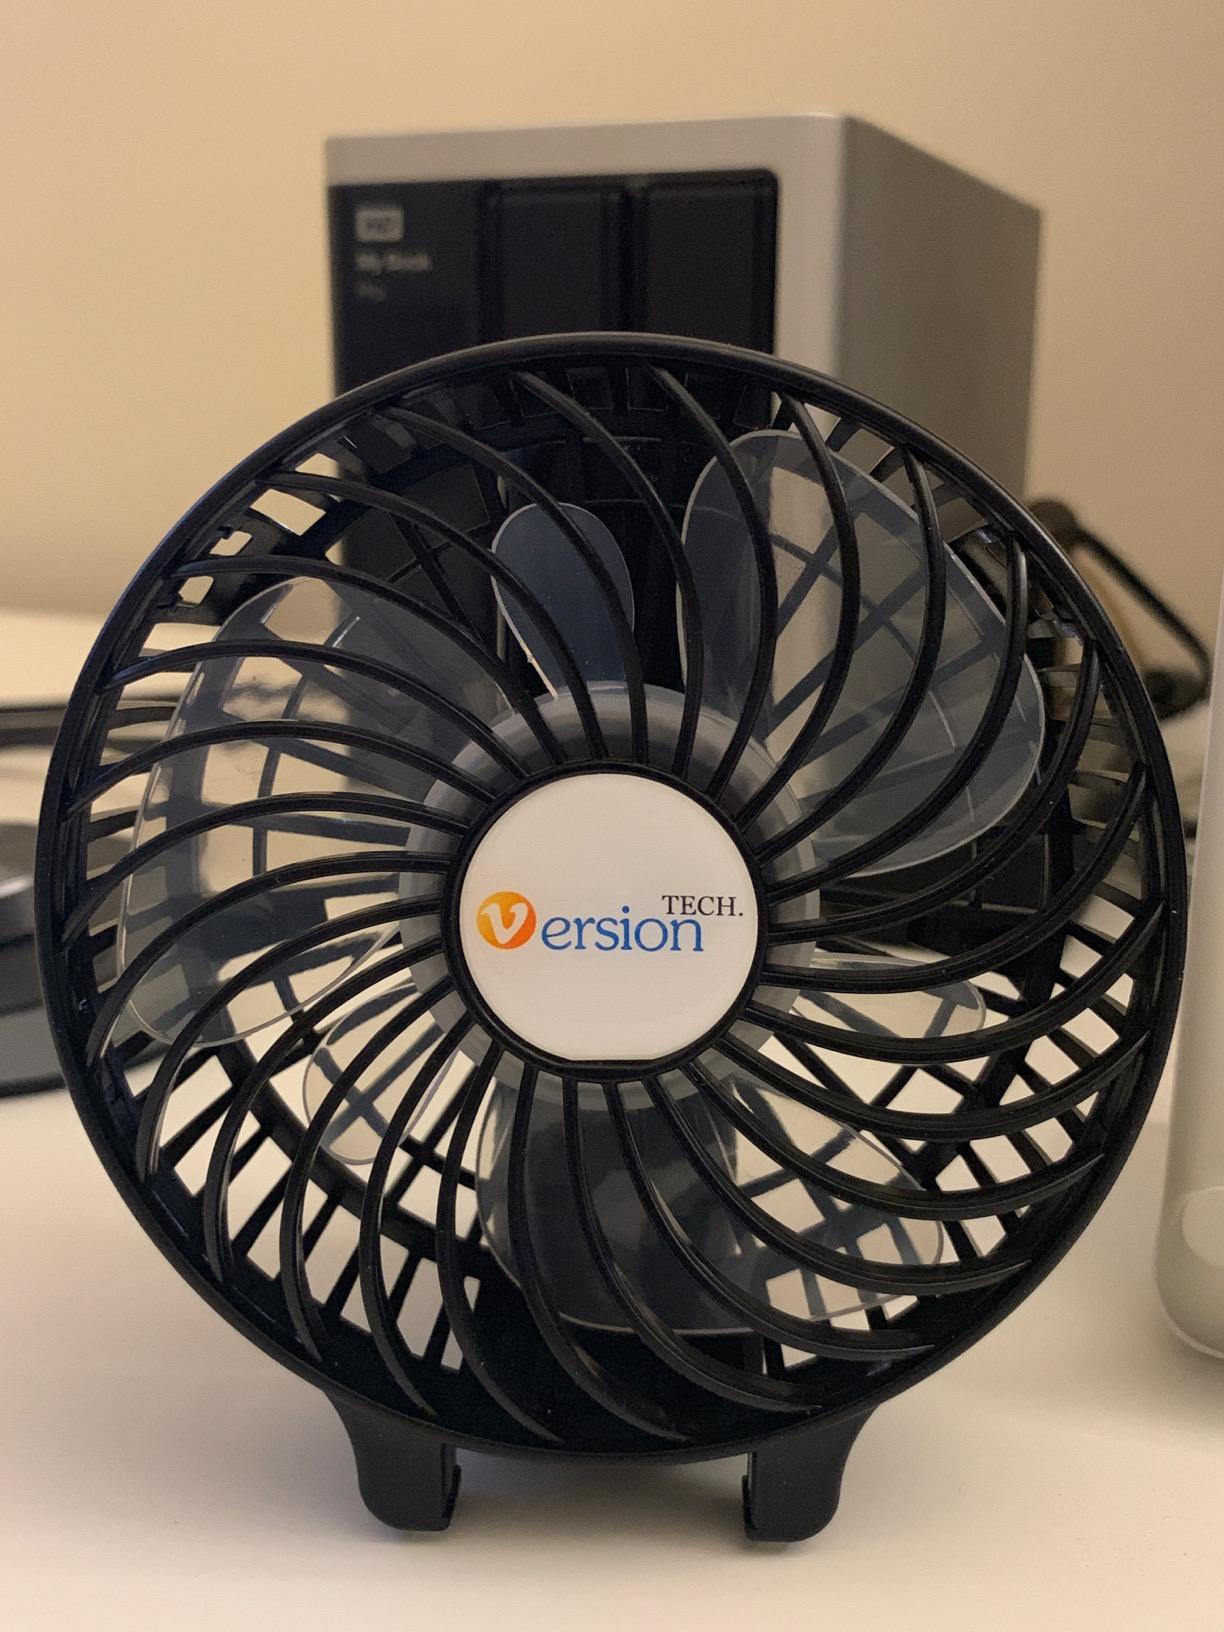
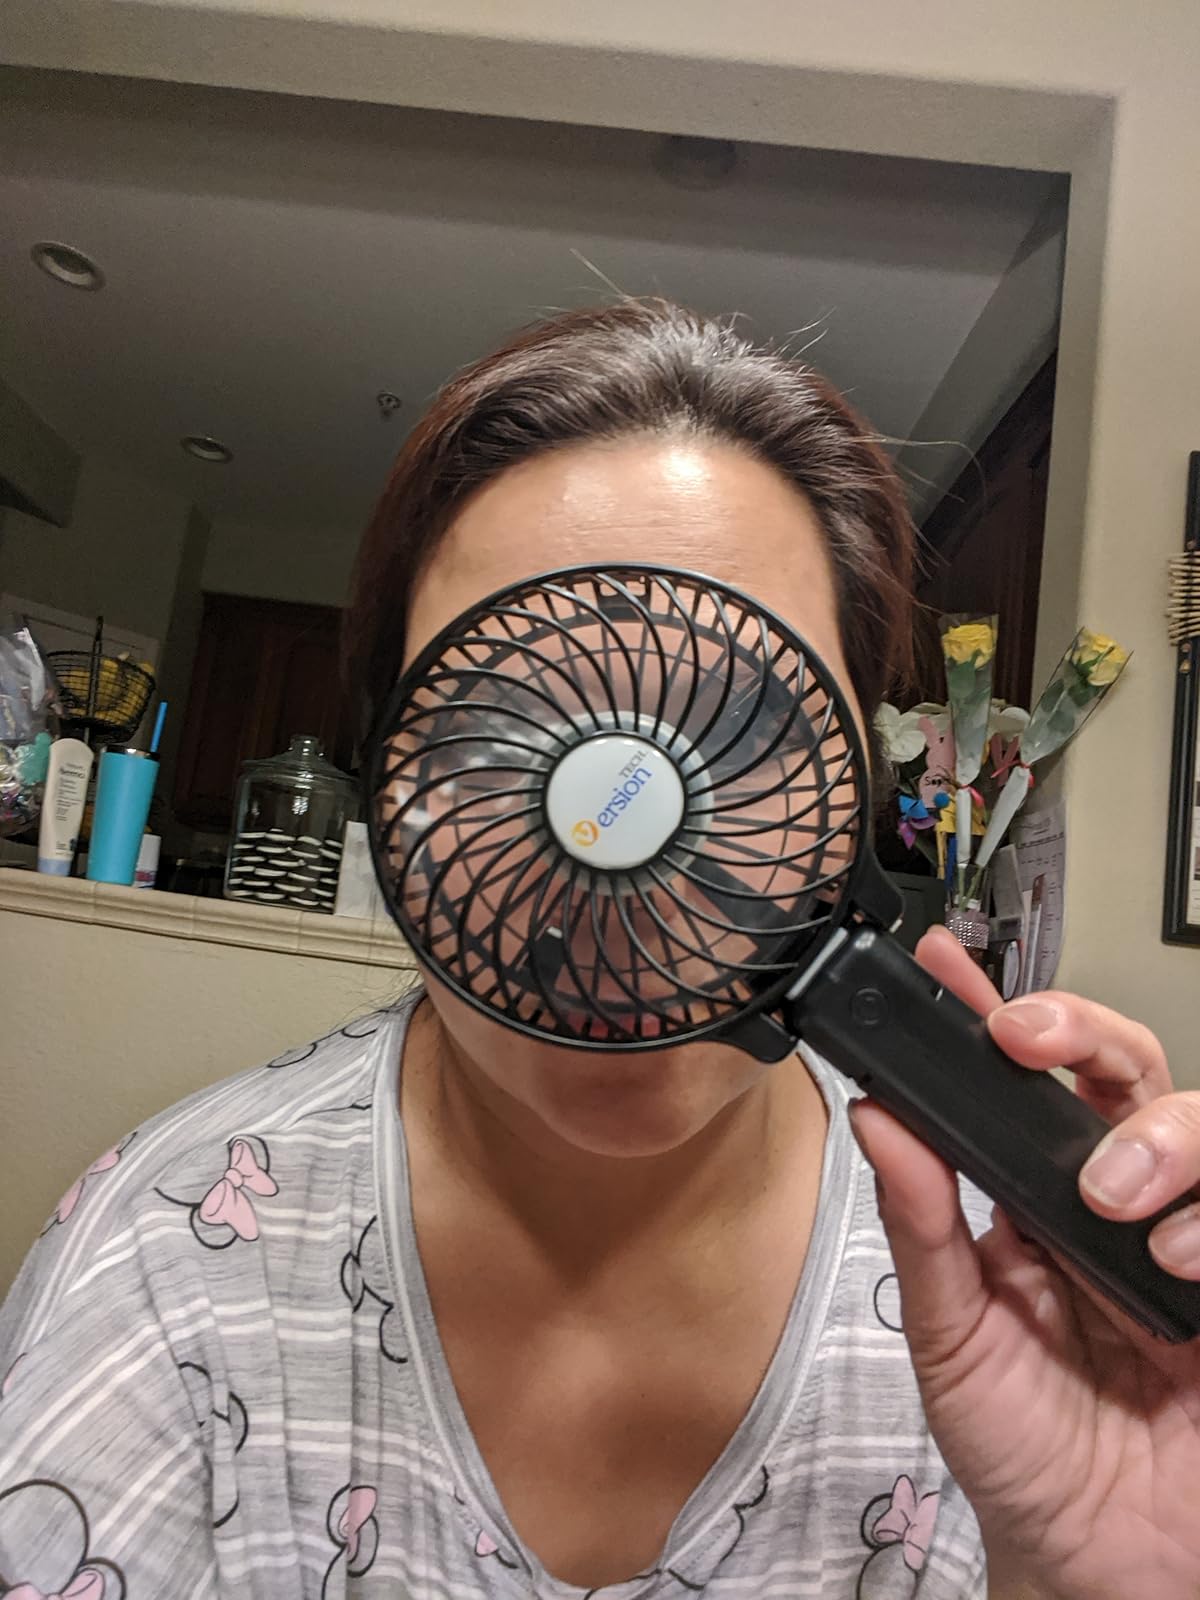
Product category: fan
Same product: yes